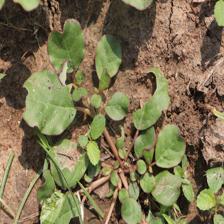
Label: BroadLeafWeed